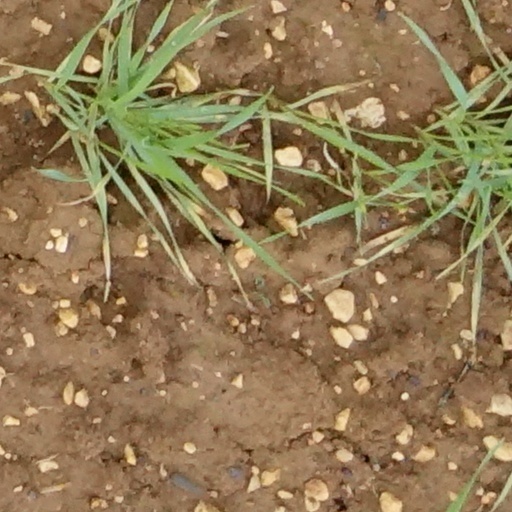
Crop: wheat